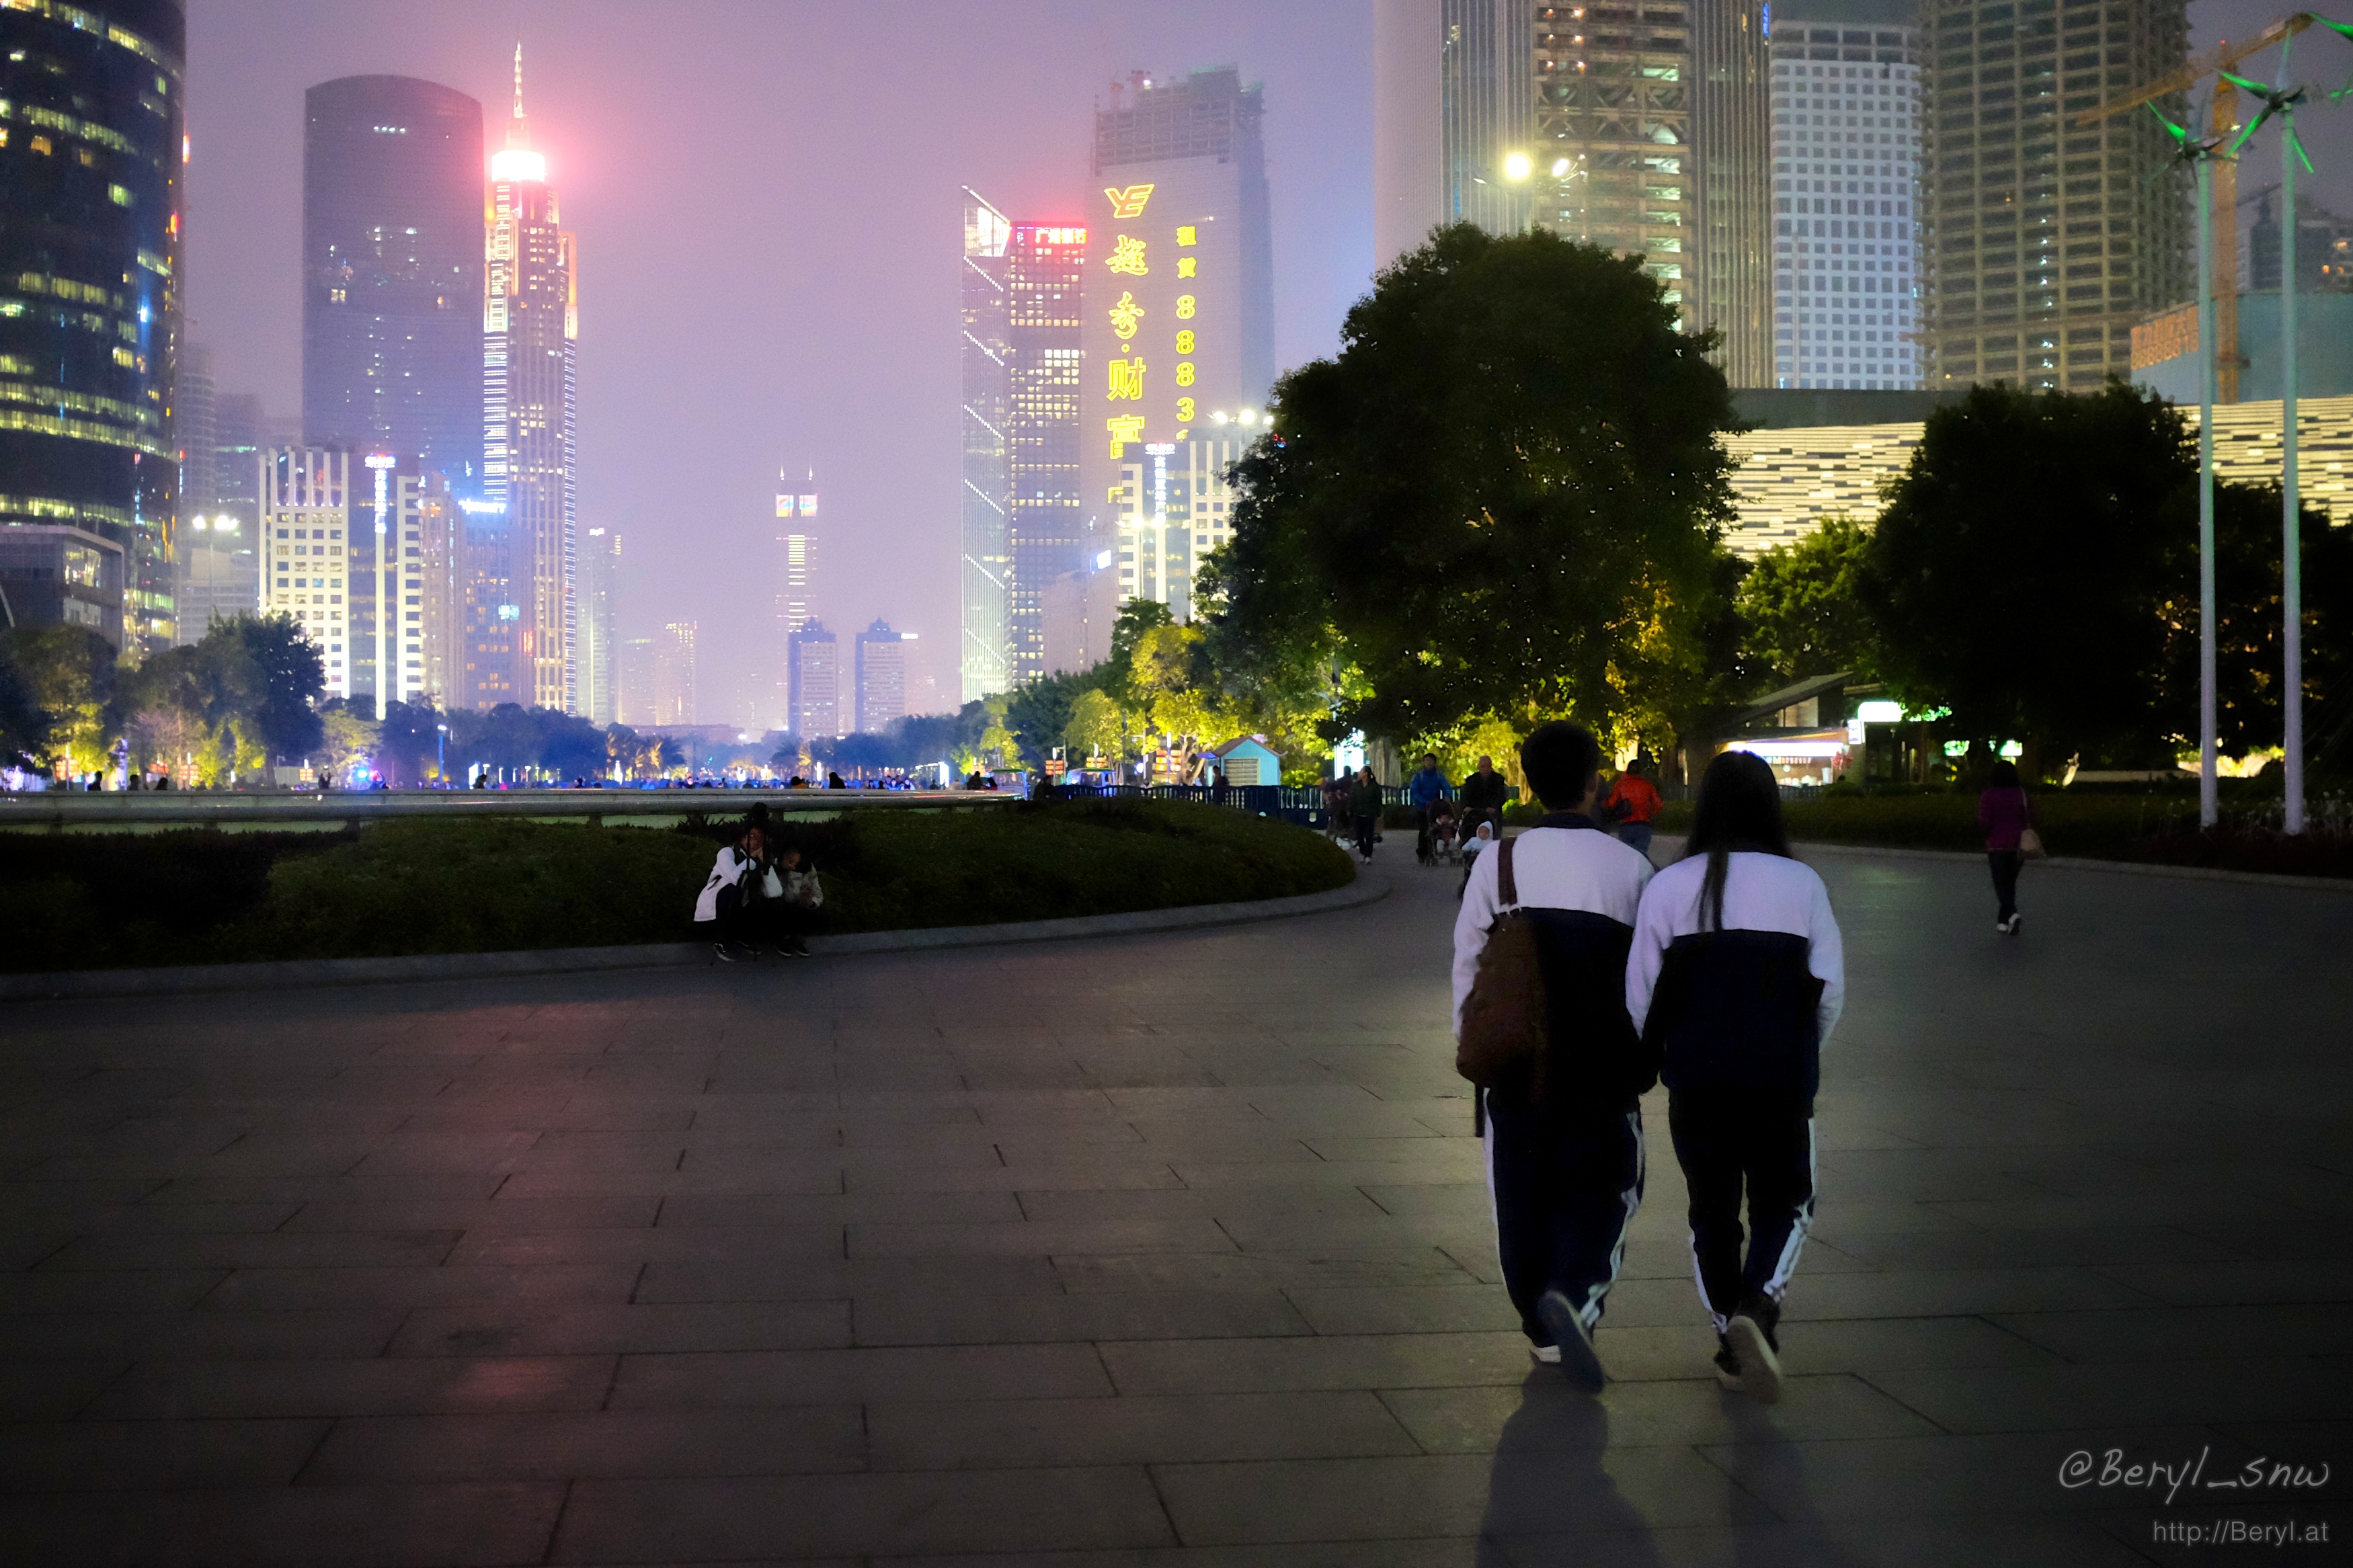
pedestrian, light, people, girl, street, night, boy, city, urban, cityscape, downtown, fujifilm, love, evening, color, lighting, candid, back, 35mm, holdinghands, lovers, x100s, core, screenshot